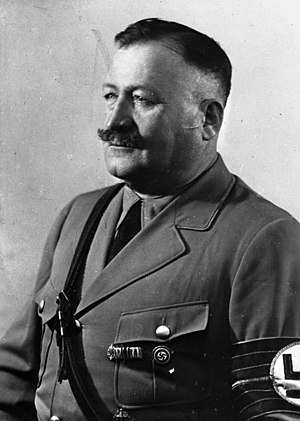
Christian Weber
Foto af Christian Weber fra 1934
Christian Weber var en tysk nazistisk partirepræsentant og SS-brigadefører.